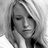
Emotion: sad